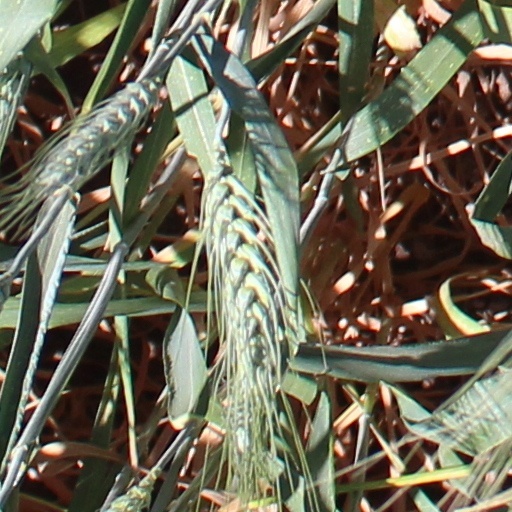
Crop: wheat